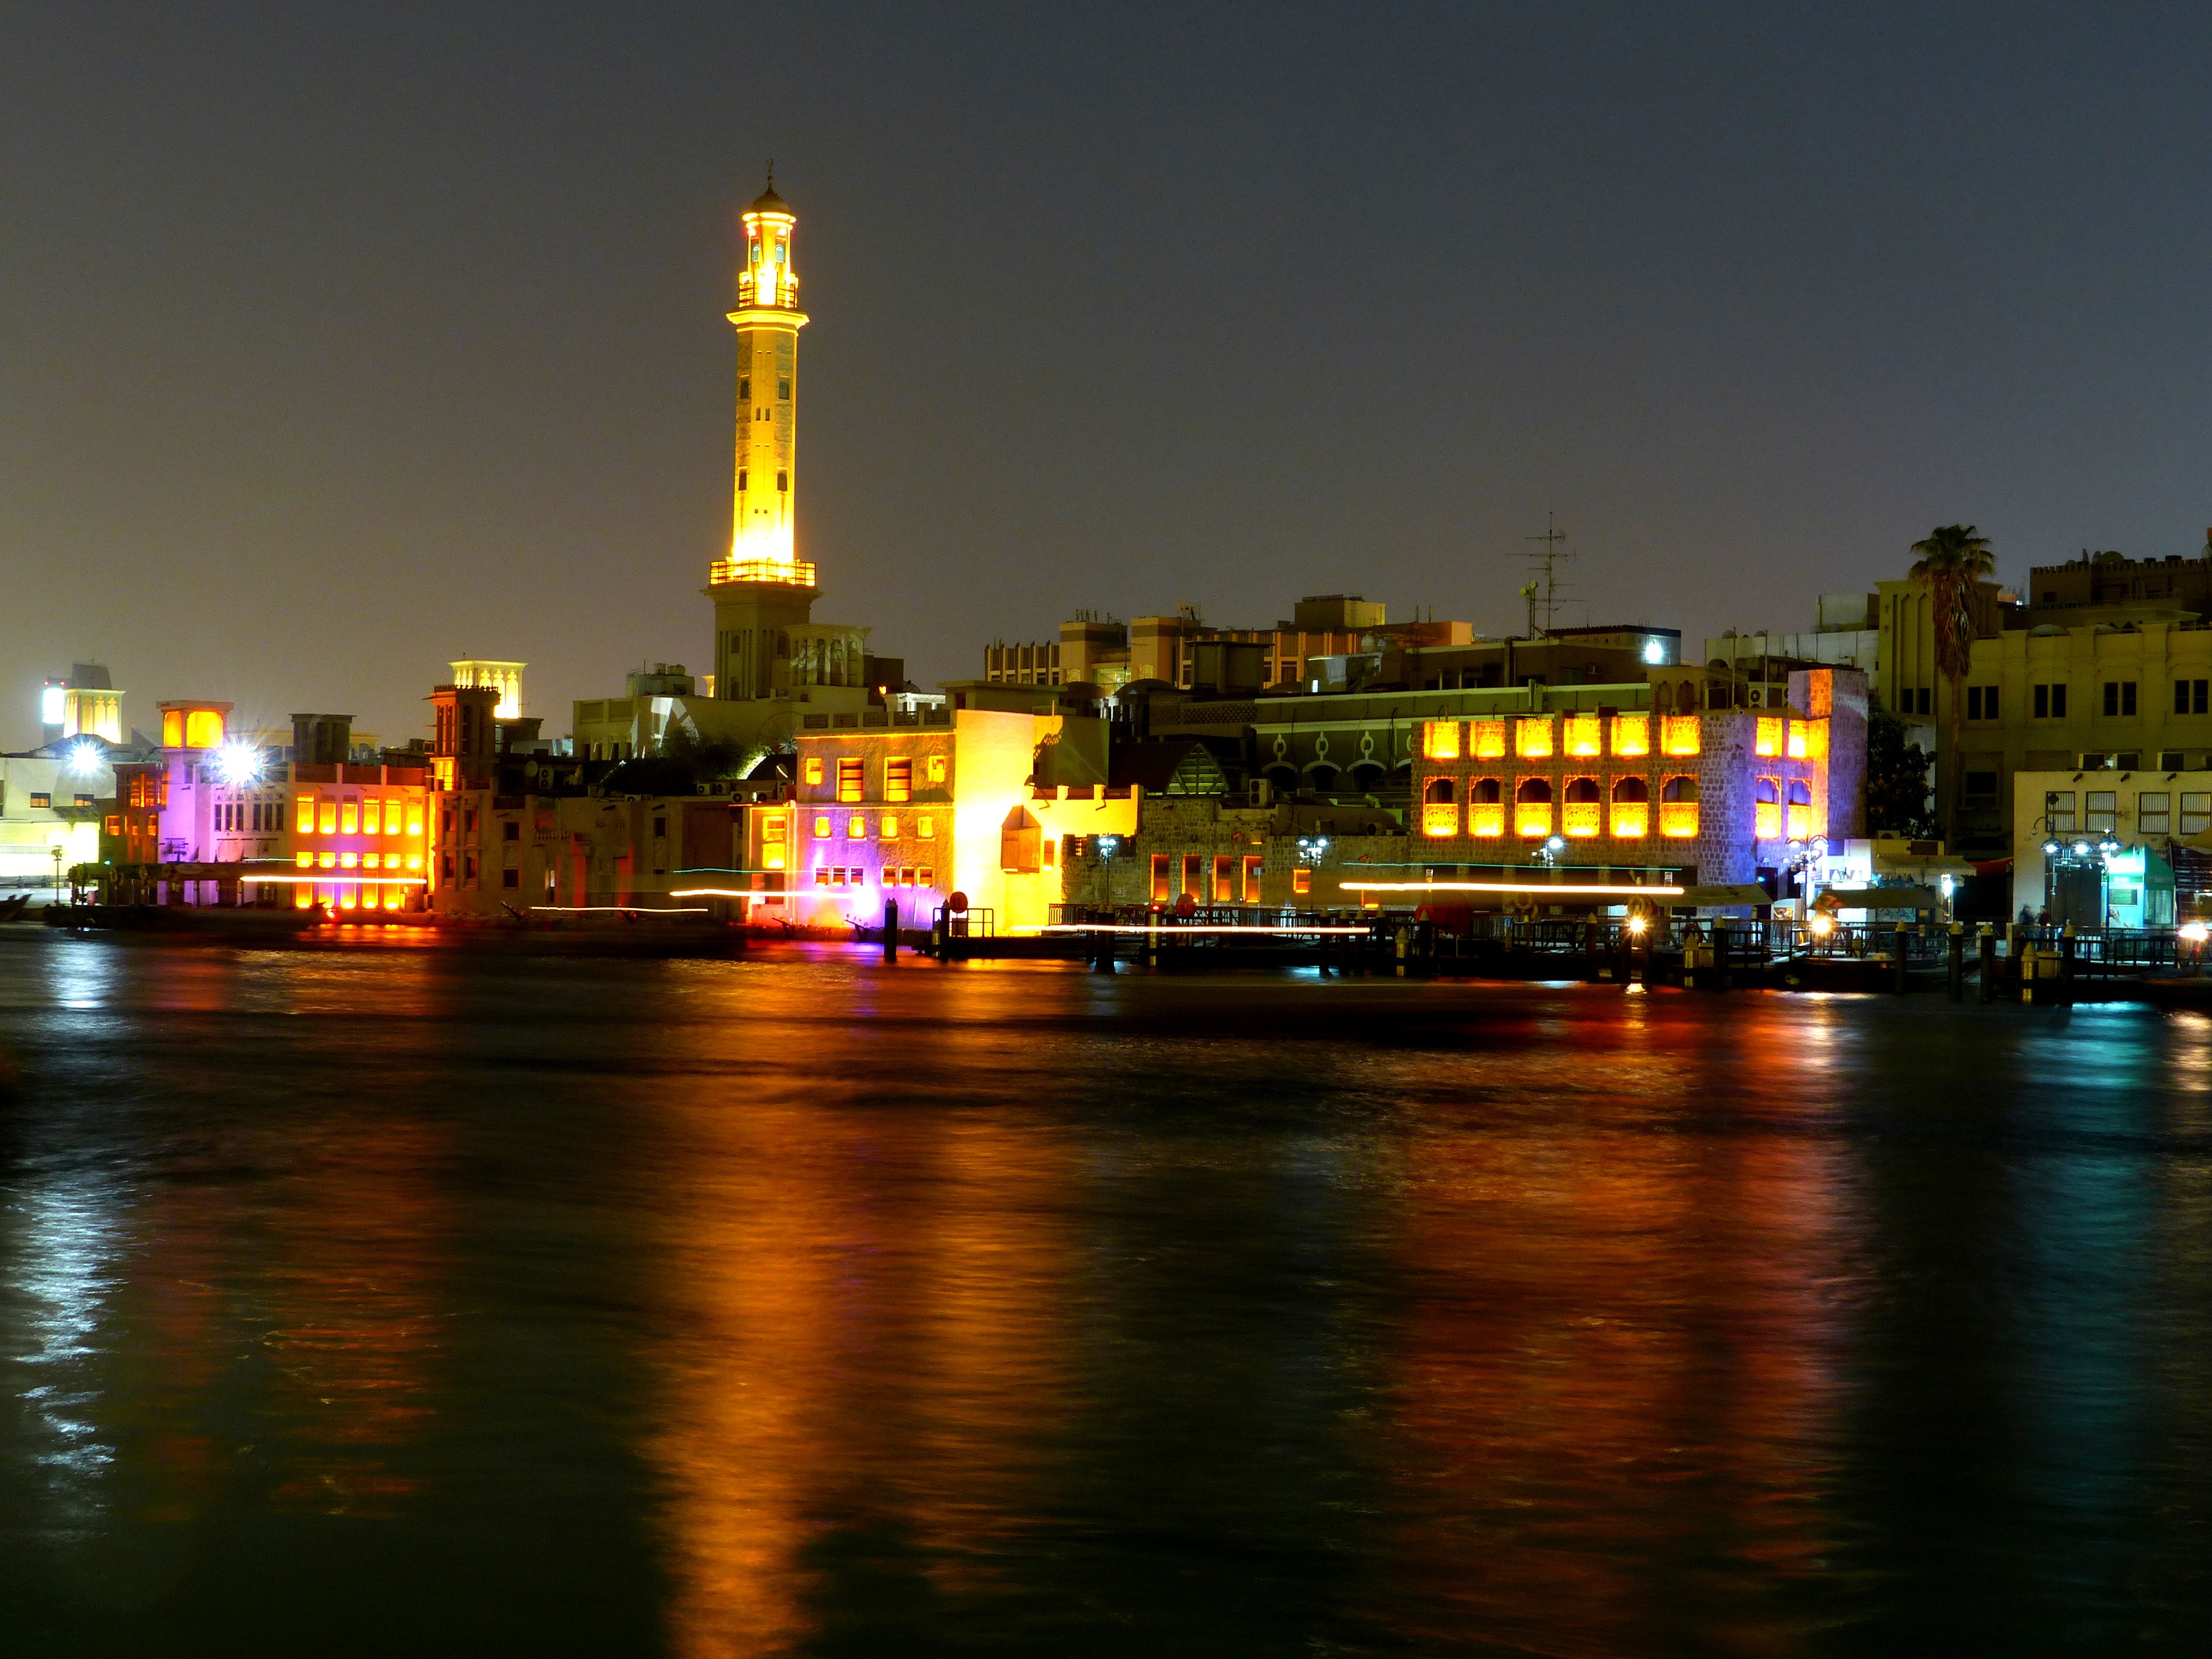
skyline, night, city, skyscraper, cityscape, downtown, dusk, evening, reflection, dubai, landmark, facade, lighting, old town, metropolis, urban area, human settlement, dubai at night